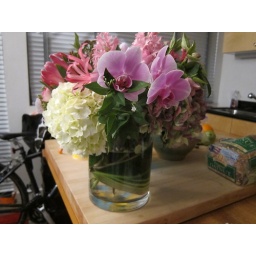
from dad by way of church street flowers